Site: brandenburg
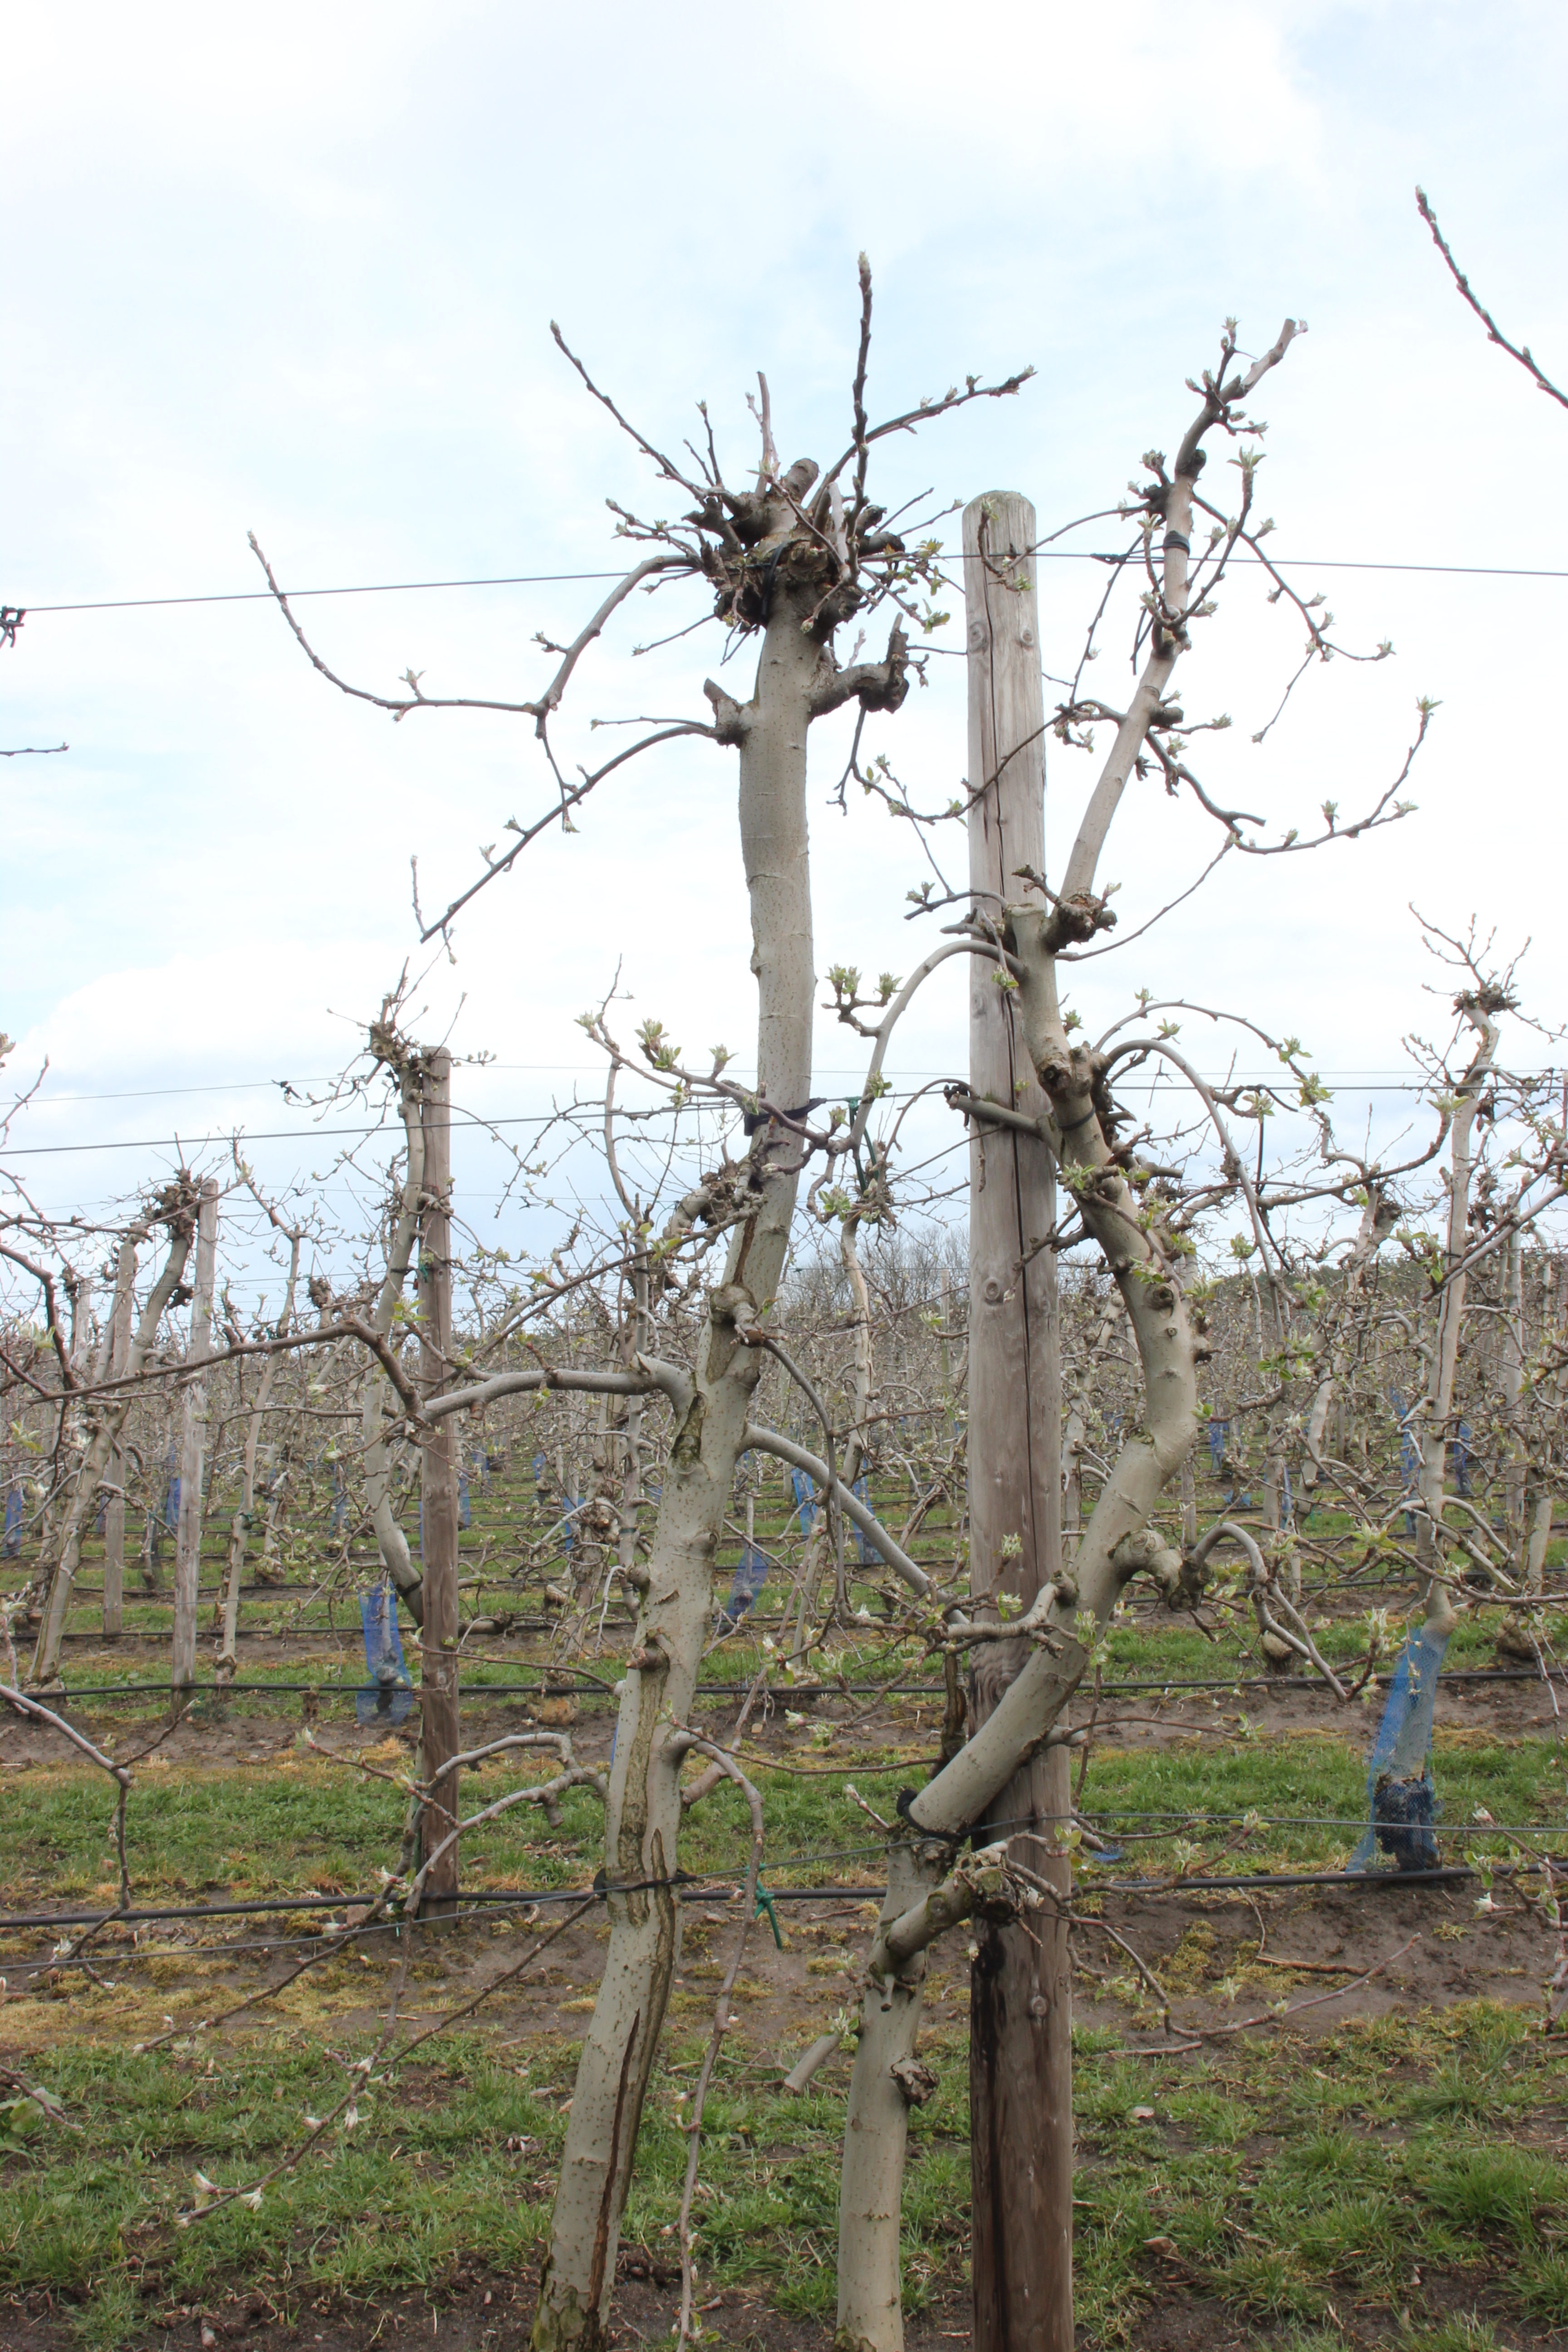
Growth stage (BBCH 55): Inflorescence emergence